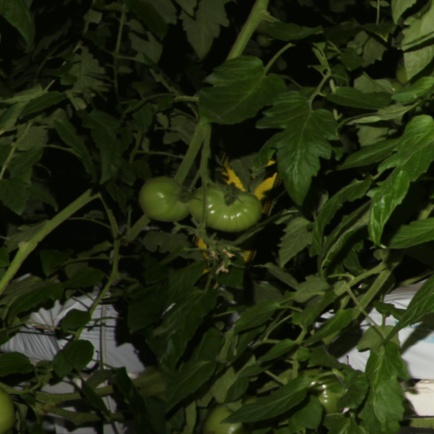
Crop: tomato